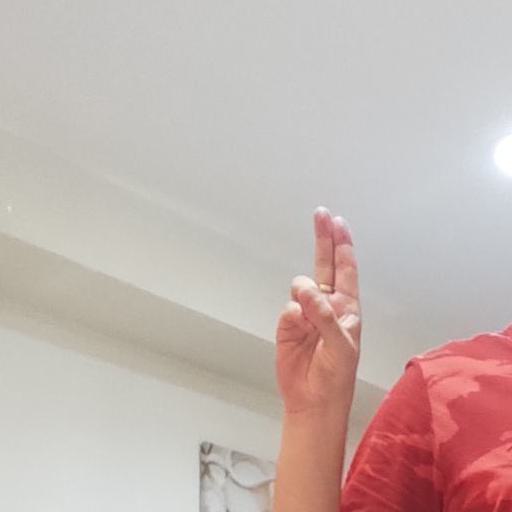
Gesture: two_up